Women in computing

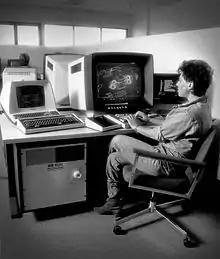
Shelley Lake working on computer graphics at Digital Productions, 1983

Milly Koss who had worked at UNIVAC with Hopper, started work at Control Data Corporation (CDC) in 1965. There she developed algorithms for graphics, including graphic storage and retrieval.